Theresa Andersson

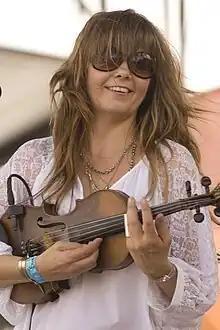
Theresa Andersson at French Quarter Festival, 2012

Andersson came to New Orleans in 1990 to play violin with fellow singer-songwriter and Swede, Anders Osborne. Nine years later, she left the band. Since then, Andersson has performed and recorded with several well-known New Orleans musicians, including Allen Toussaint, The Neville Brothers, The Meters and Betty Harris. In 2007, she accepted an invitation to participate in "", where she performed "When The Saints Go Marching In" with The Preservation Hall Jazz Band. Andersson has performed on "Late Night with Conan O'Brien" and "The Late Late Show with Craig Ferguson" and has been a performer at the Voodoo Festival in New Orleans.